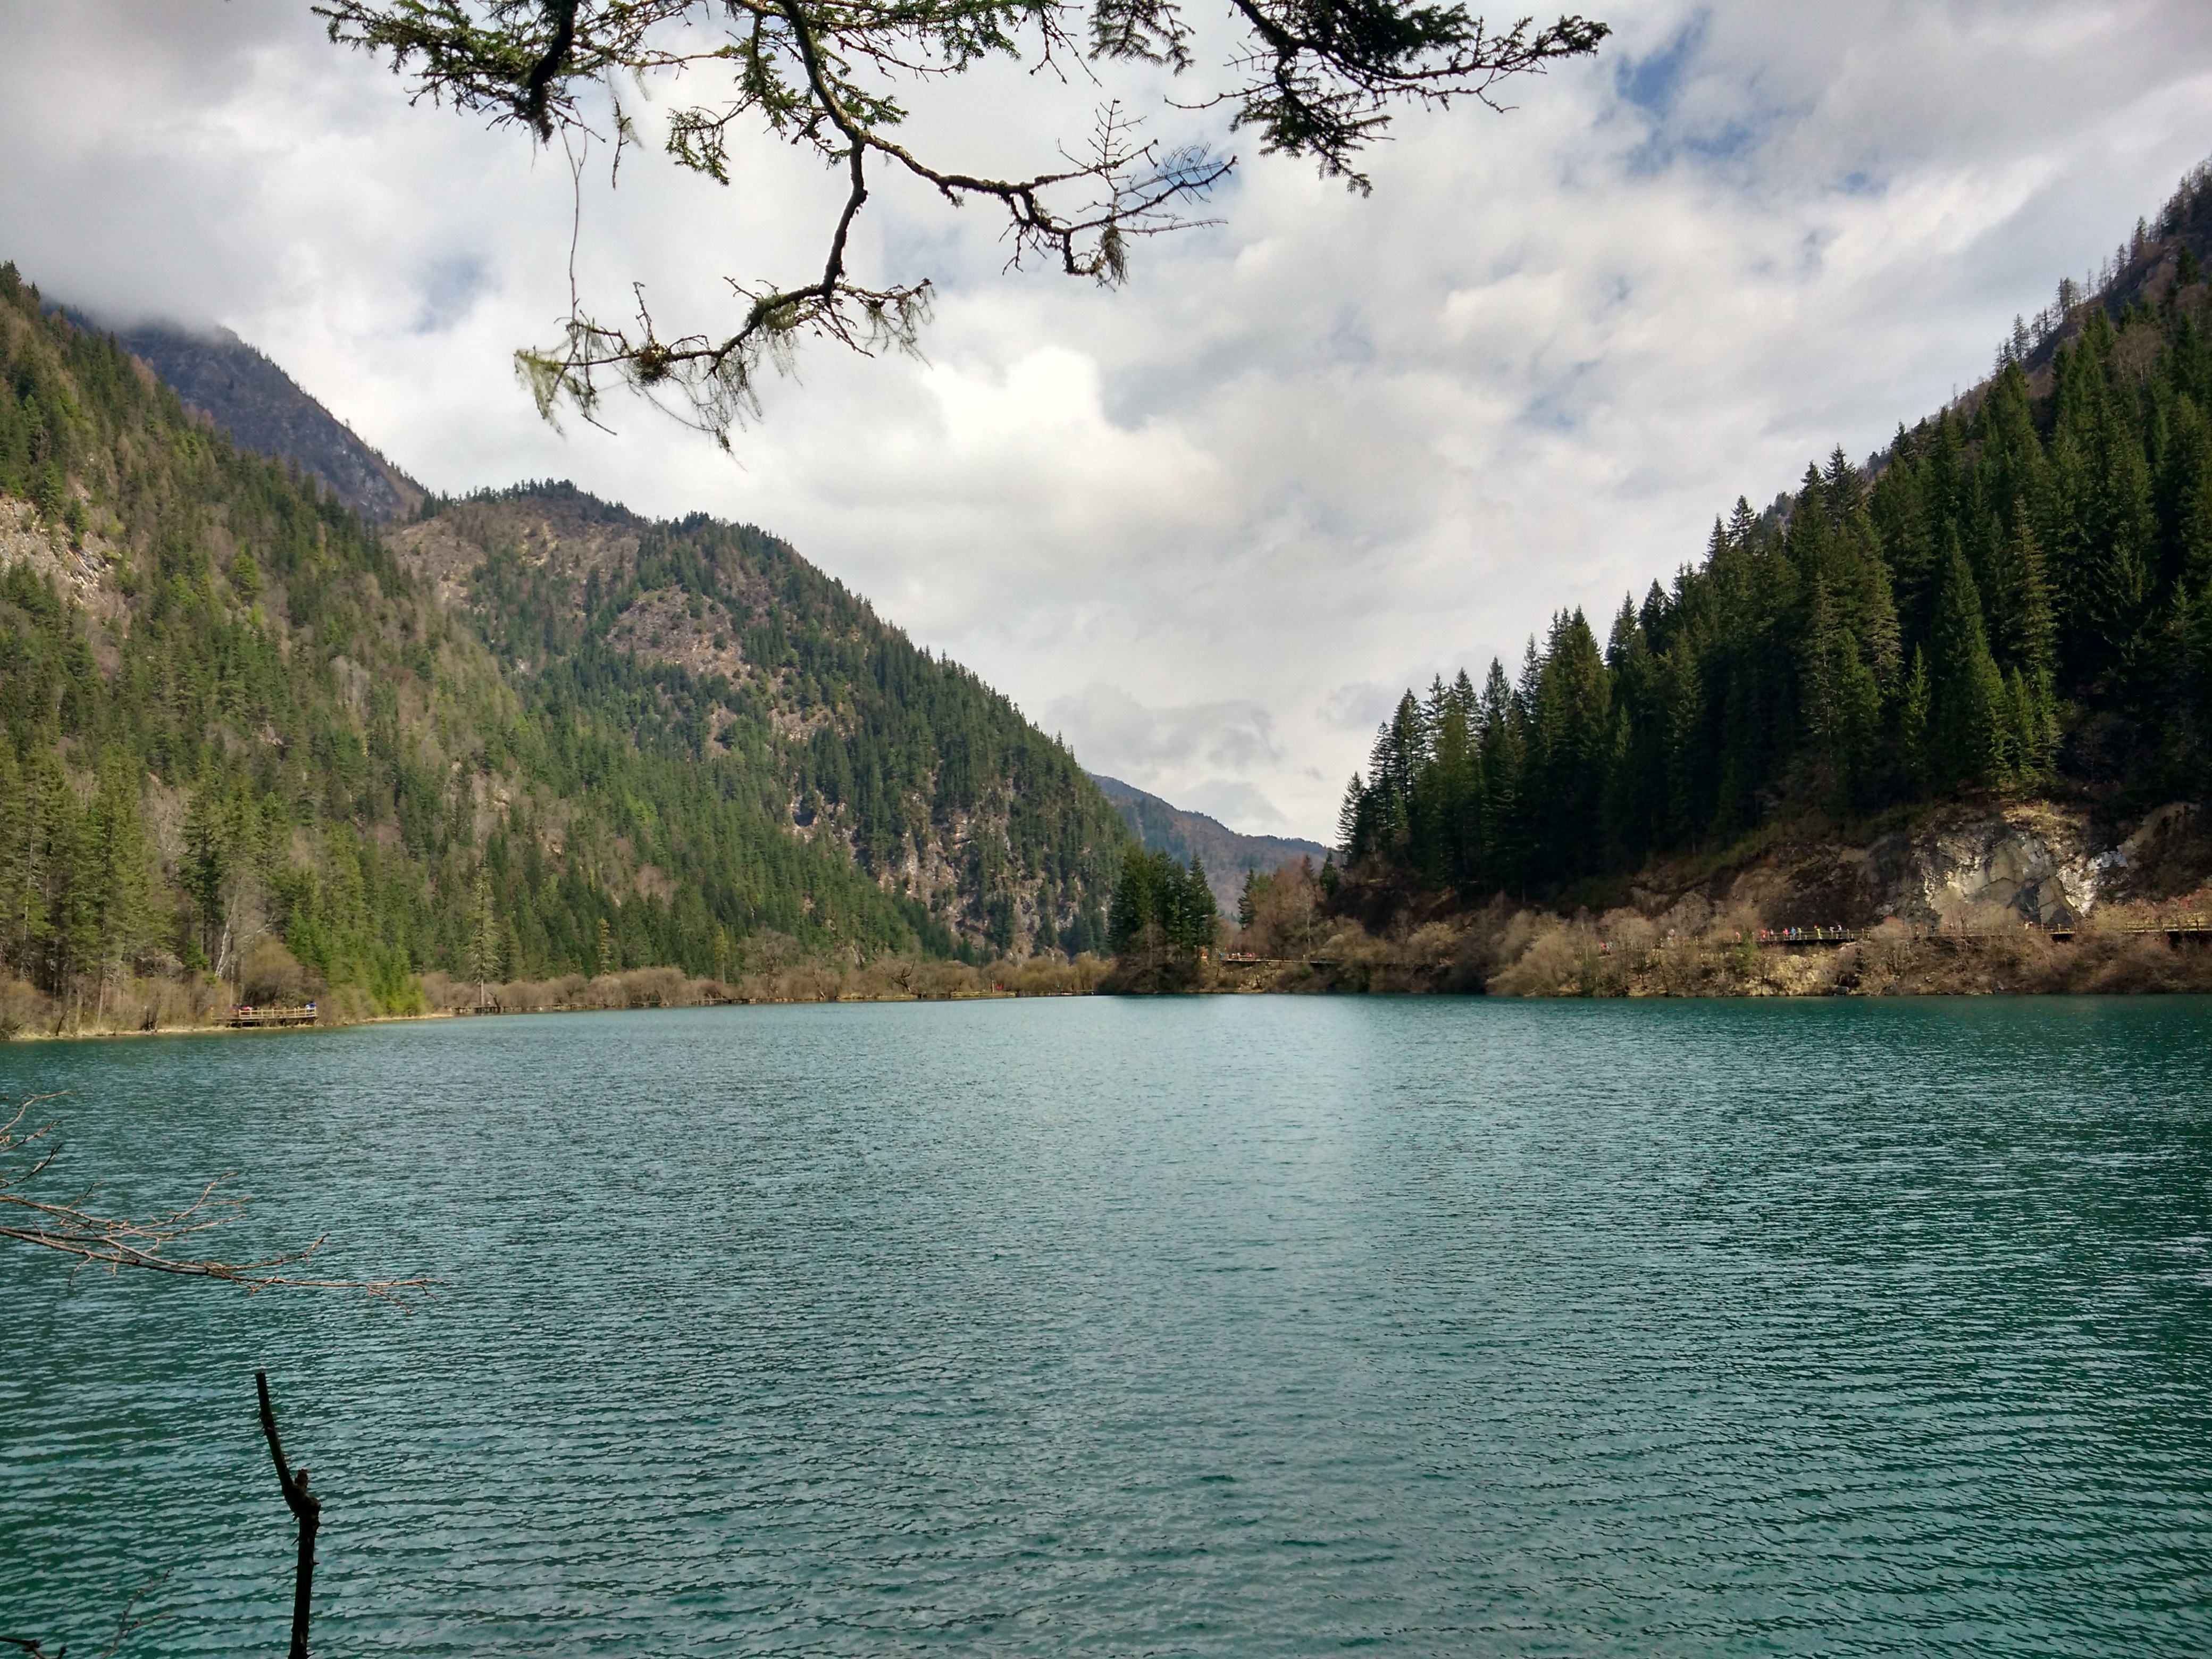
landscape, nature, wilderness, mountain, lake, river, mountain range, fjord, reservoir, tourism, body of water, loch, the scenery, jiuzhaigou, tarn, mountainous landforms